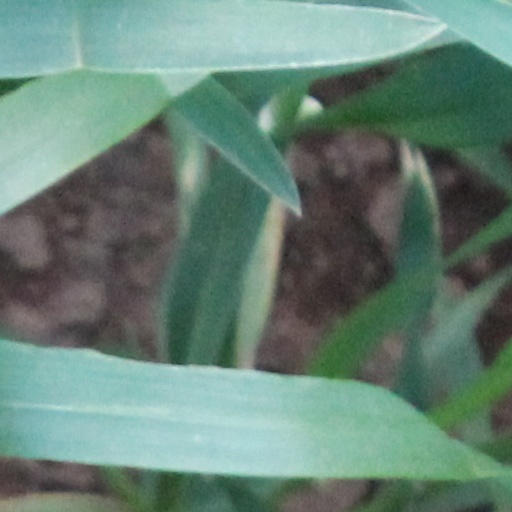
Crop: wheat